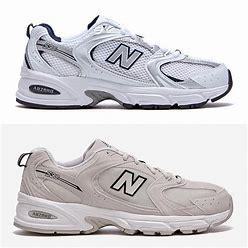
Brand: New
Model: Balance New Balance 530